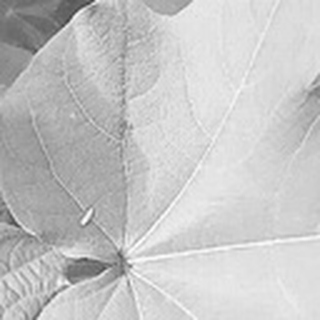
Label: healthy_cotton